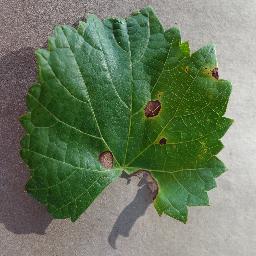
Label: Grape___Black_rot